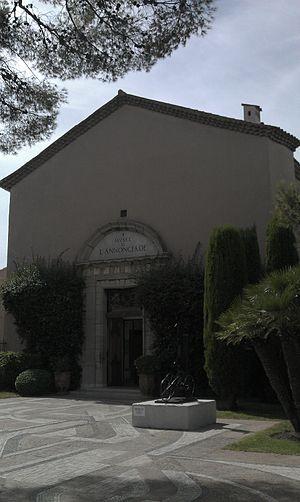
Chapelle de l'Annonciade de Saint-Tropez (Inscrit) This building is indexed in the Base Mérimée, a database of architectural heritage maintained by the French Ministry of Culture,
Cet article recense les monuments historiques du Var, en France.